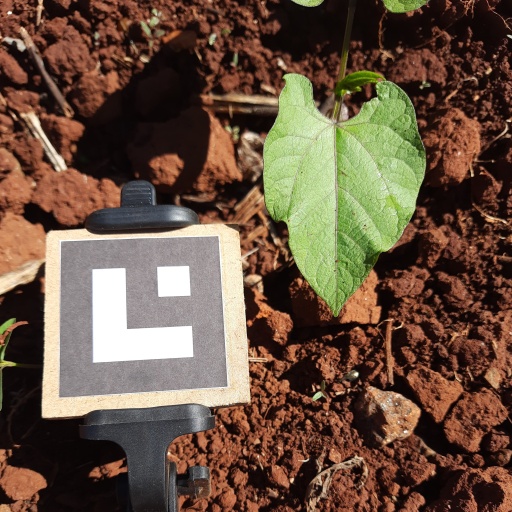
Observations: wavy surface, eating holes in the edge, with soild dust, under sunlight